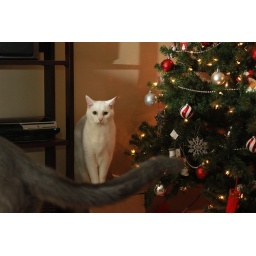
Sebastian on a box by the tree